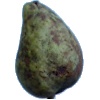
Label: pear_stone